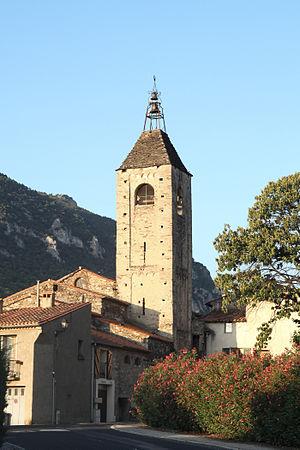
Église Saint-Vincent de Ria, face est
L'église Saint-Vincent de Ria est une église située à Ria-Sirach, dans le département français des Pyrénées-Orientales et la région Occitanie.